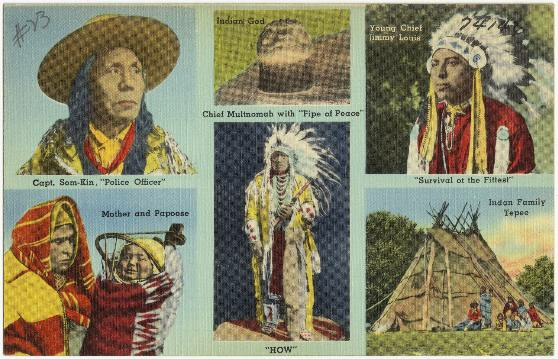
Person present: No